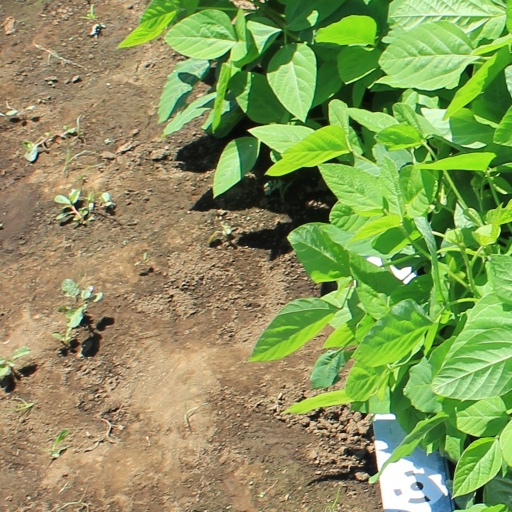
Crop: soybean